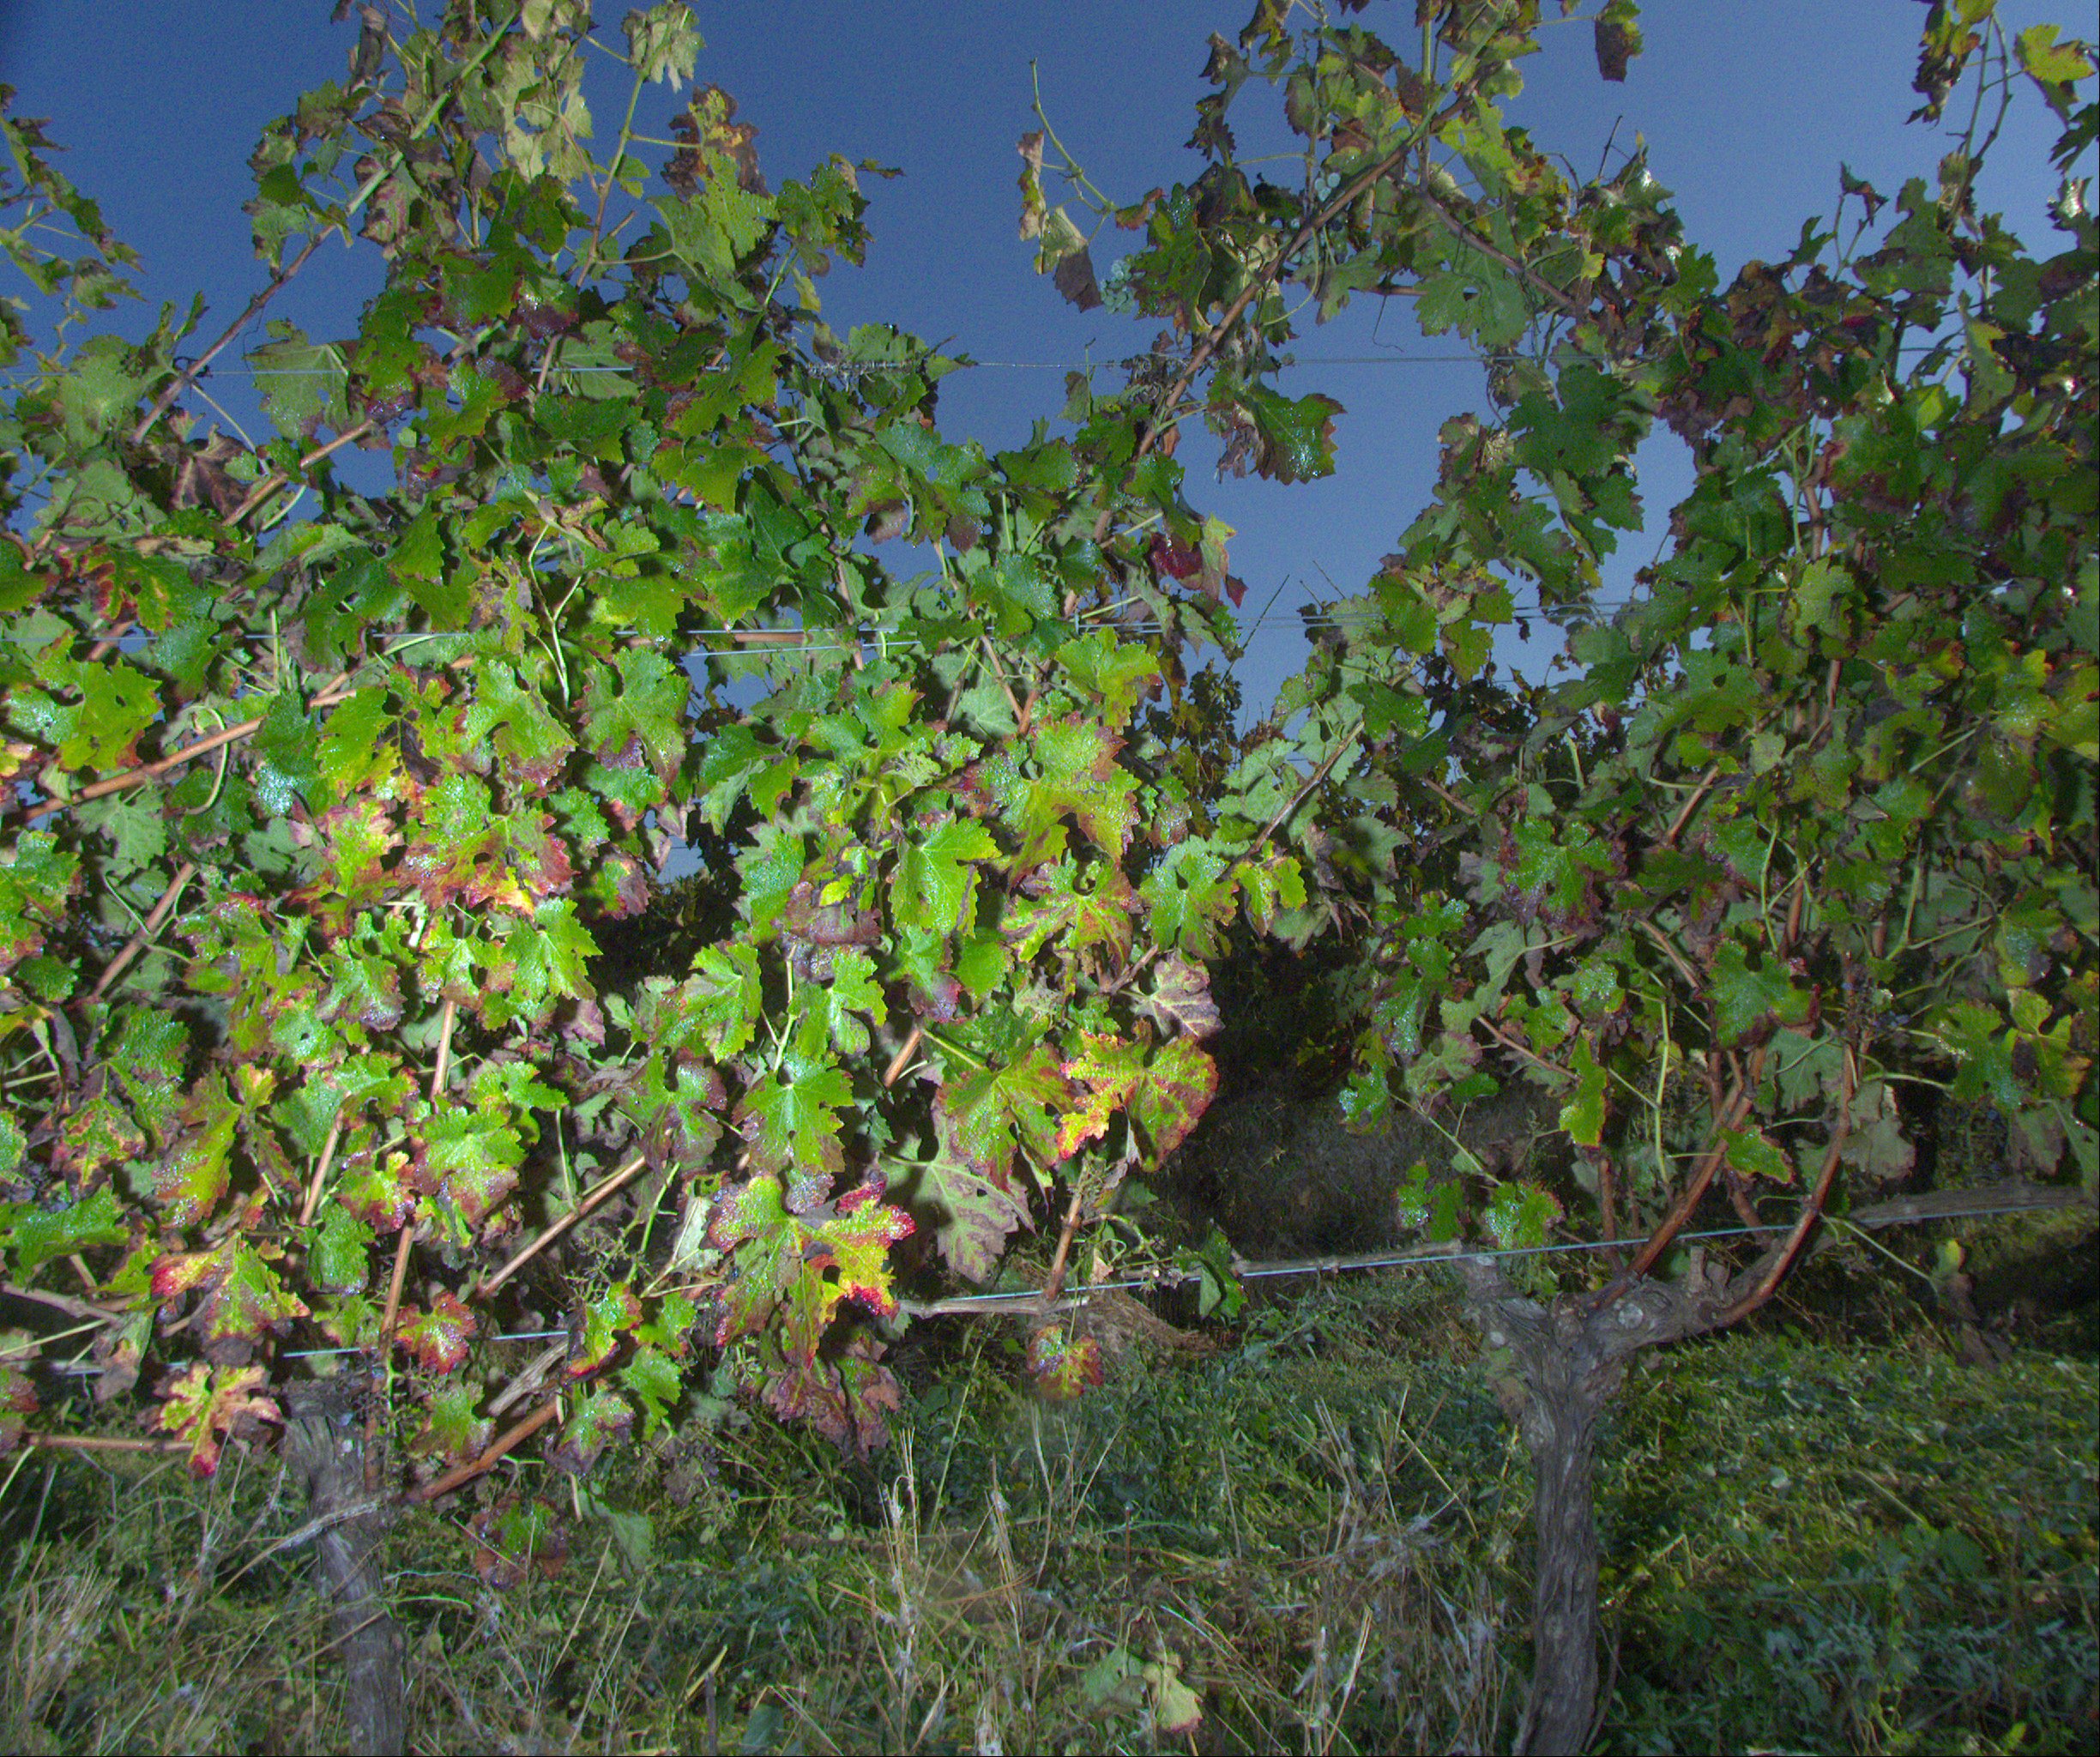
Grape variety: cabernet-sauvignon
Disease: esca